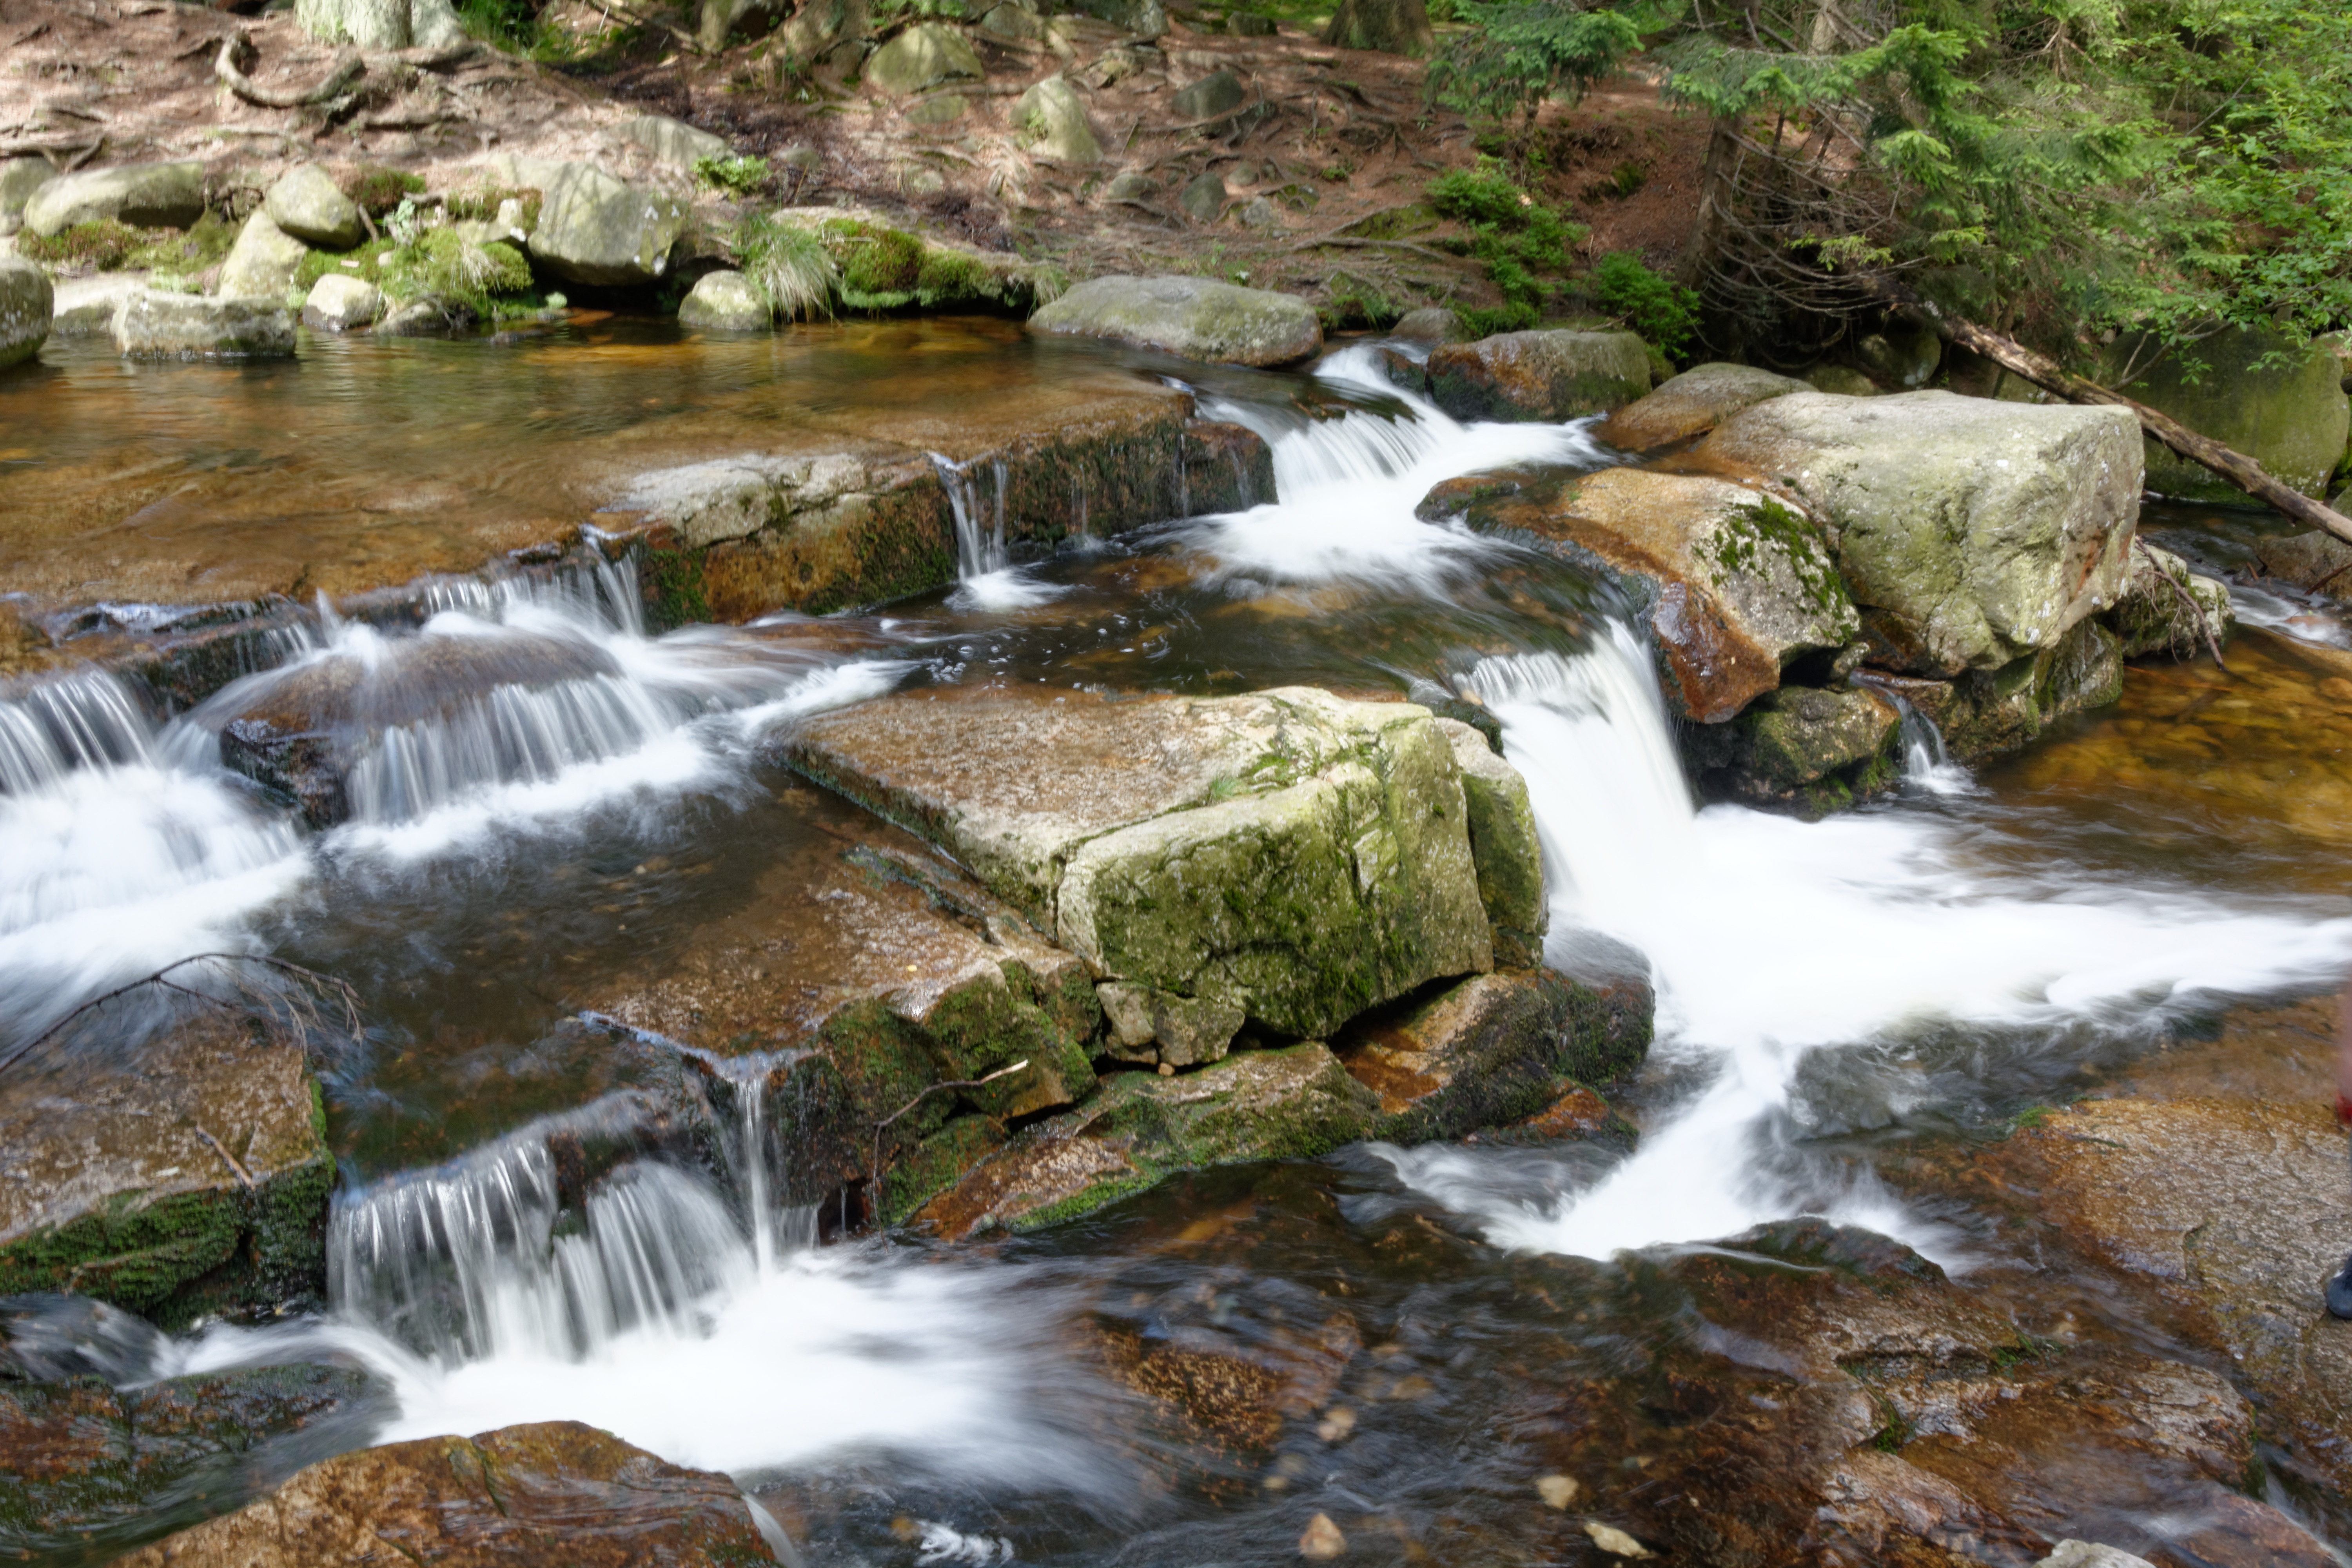
water, nature, waterfall, creek, river, stream, cascade, autumn, rapid, body of water, mountains, wasserfall, torrent, water feature, watercourse, the stones, landform